Walmart

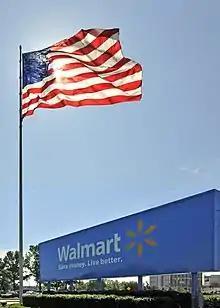
An American flag waving above a Walmart sign at the entrance of an office park

Walmart opened Supermercado de Walmart locations to appeal to Hispanic communities in the United States. The first one, a store in the Spring Branch area of Houston, opened on April 29, 2009. The store was a conversion of an existing Walmart Neighborhood Market. In 2009, another Supermercado de Walmart opened in Phoenix, Arizona. Both locations closed in 2014. In 2009, Walmart opened "Más Club", a warehouse retail operation patterned after Sam's Club. Its lone store also closed in 2014.